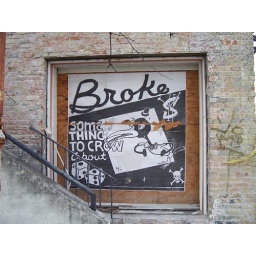
A peeling sign on a rundown building near downtown Austin, Texas. I feel the crow's pain!